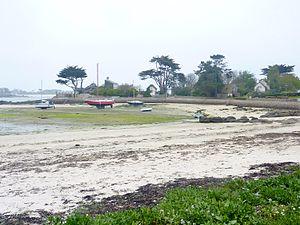
Brignogan
Brignogan-Plages [bʁiɲogɑ̃ plaʒ] est une ancienne commune du département du Finistère, dans la région Bretagne, en France.